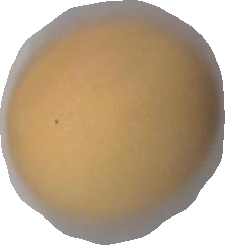
Variety: Grobogan